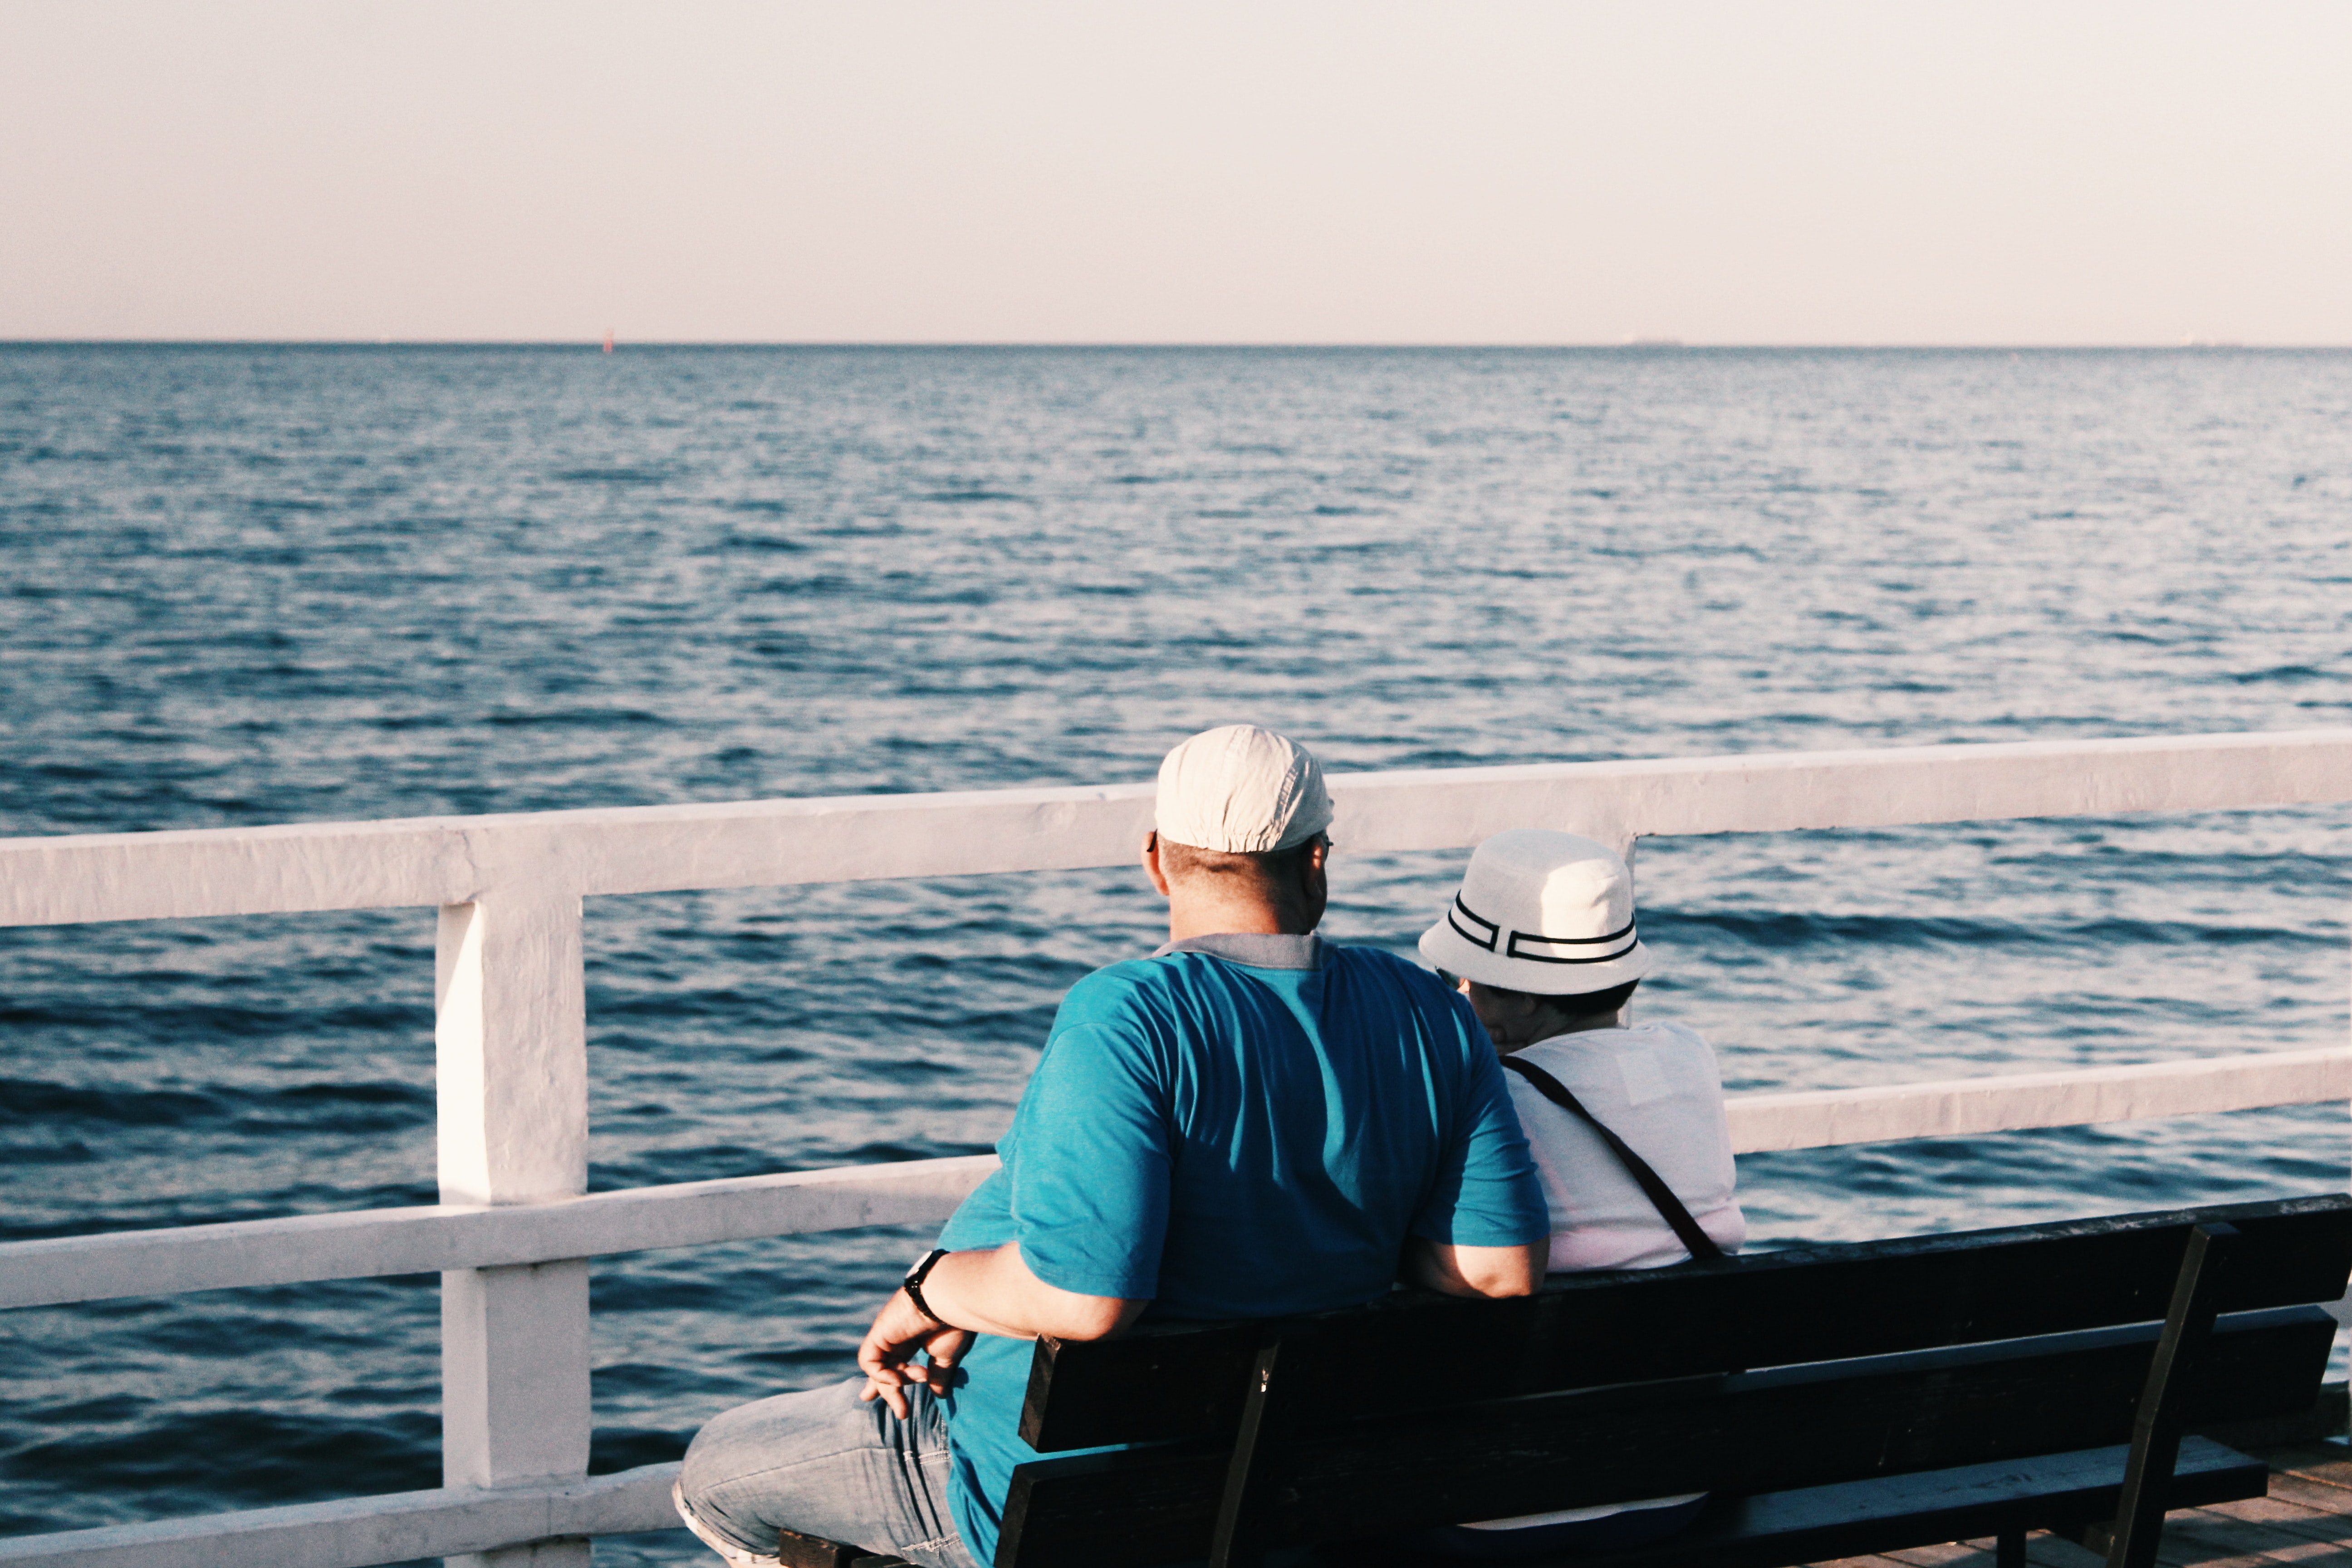
water, sea, horizon, ocean, sitting, sky, turquoise, vacation, headgear, leisure, photography, tourism, furniture, coast, beach, travel, sound